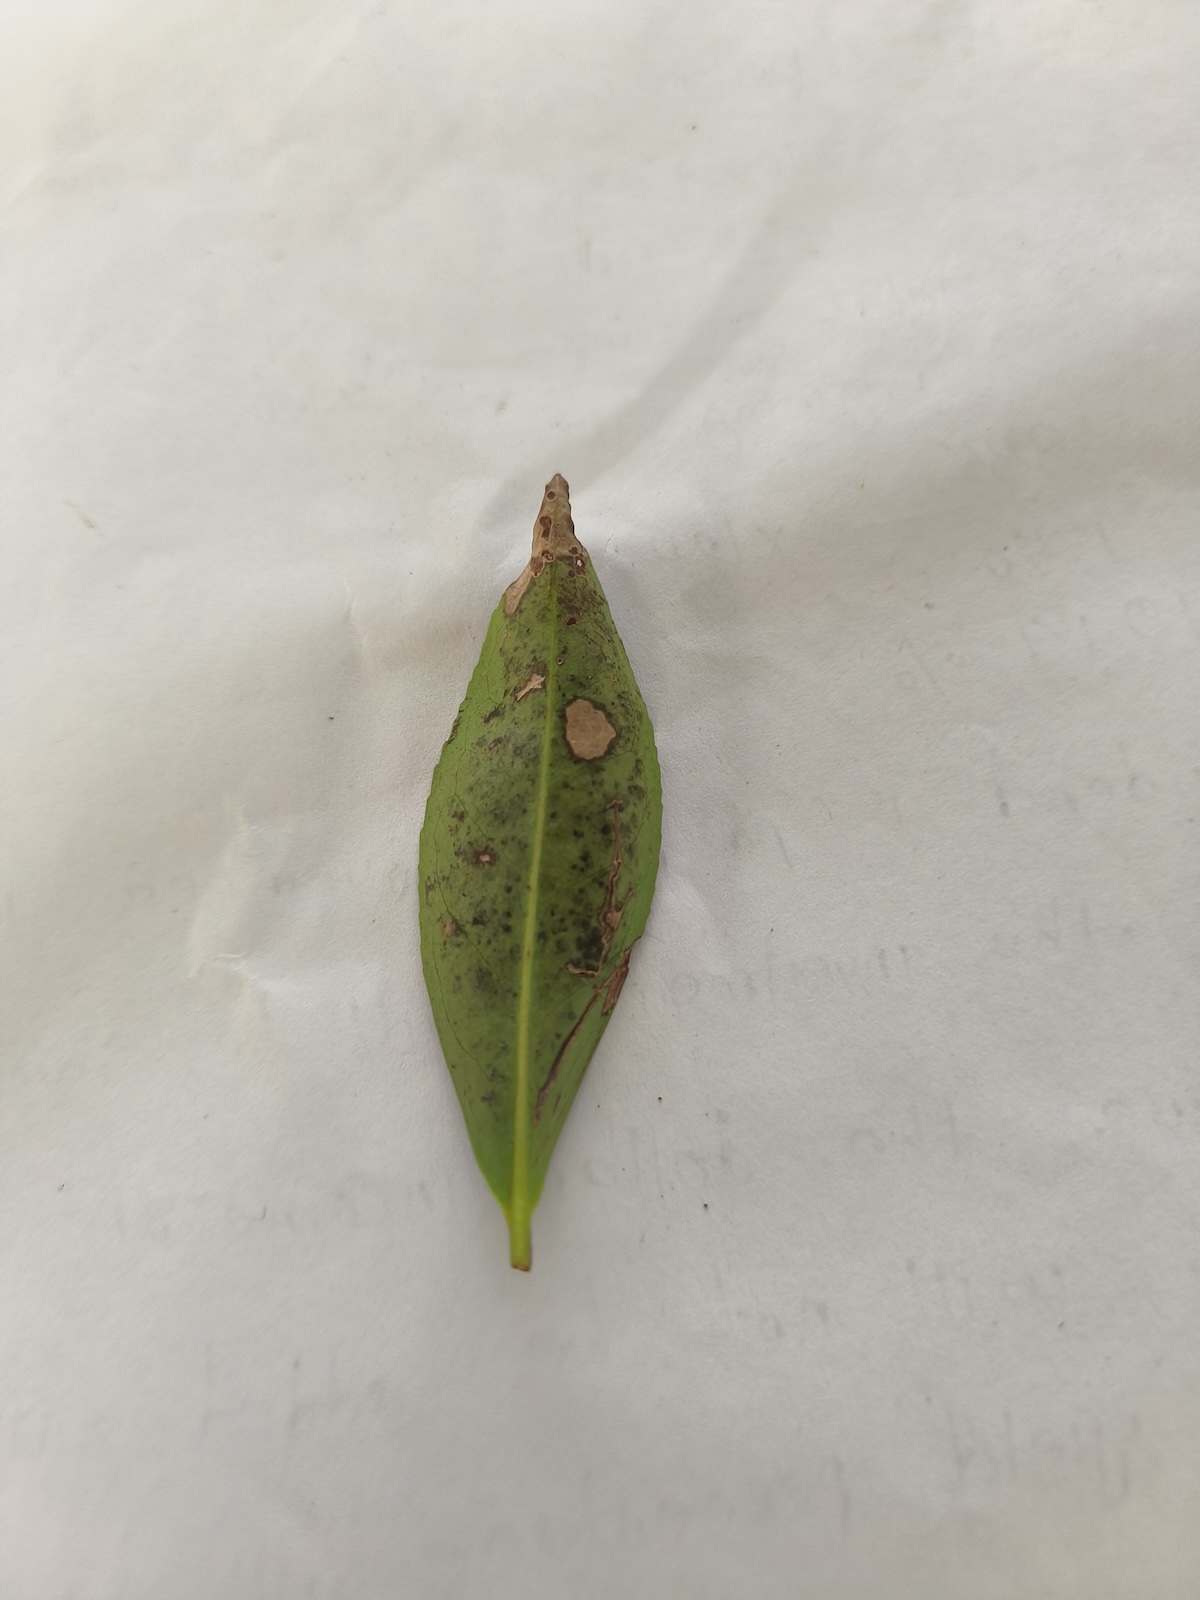
Label: Gray Blight